Amalia Carneri

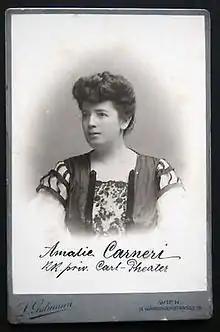
Amalia Carneri, 1908

Amalia Carneri (also Amalie) is the artist name of Amalie Malka Pollak, born Malka Kanarvogel, (September 12, 1875 – 1942 or later during the Holocaust), a soprano opera and operetta performer based in Vienna, Austria. She performed in several of Vienna's most prestigious concert venues and made several recordings.